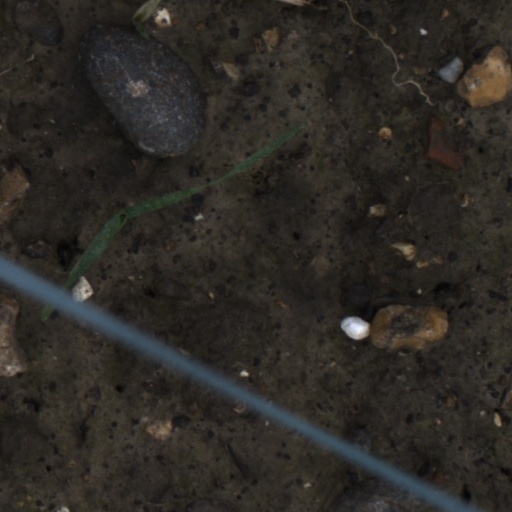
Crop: wheat